Utah's Dixie

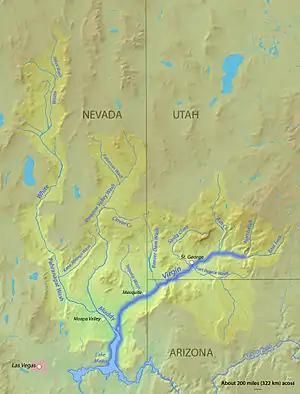
Southwestern Utah is in the upper Colorado River Basin.

Dixie is a nickname for the populated, lower-elevation area of south-central Washington County, the southwest corner of the State of Utah, bordering nearby Arizona to the south, and Nevada to the west. The area lies in the northeastern Mojave Desert, south of Black Ridge and west of the Hurricane Cliffs. Its winter climate is significantly milder than the rest of Utah.